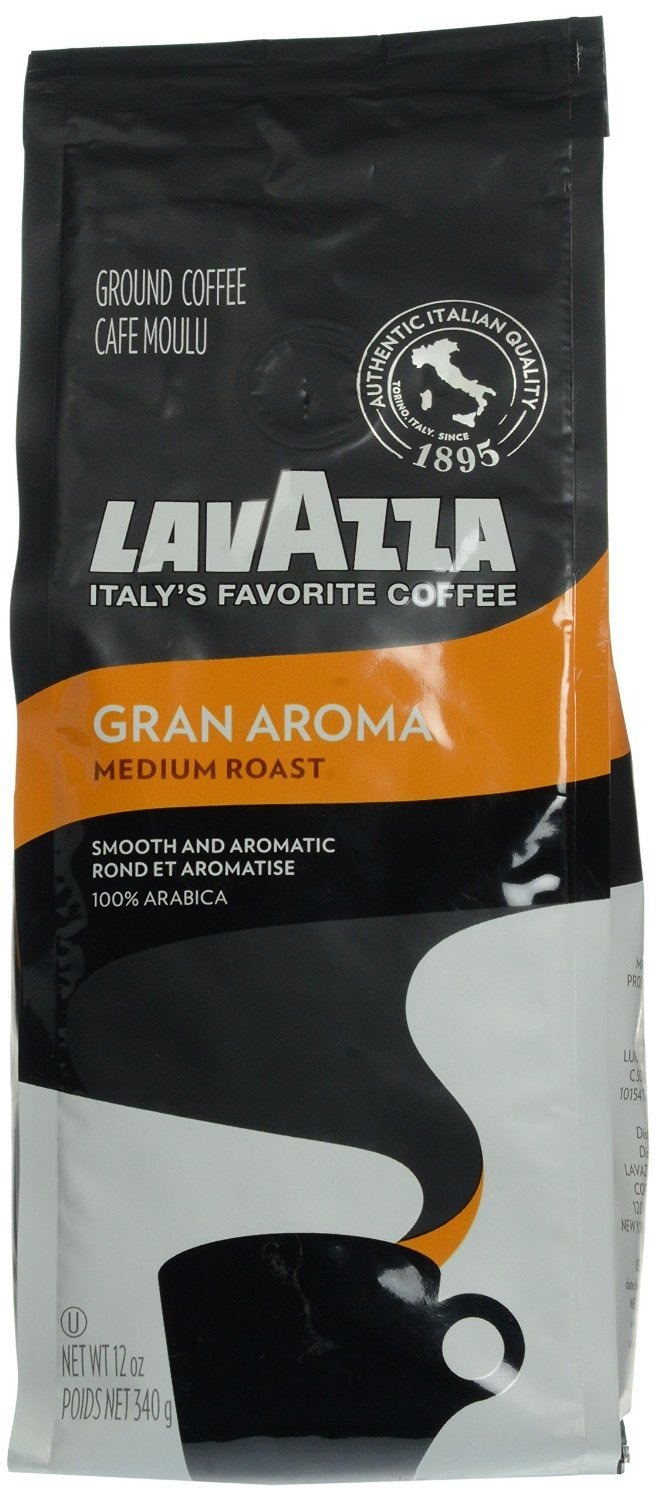
Item Name: Lavazza Coffee Grnd Gran Aroma
Value: 12.0
Unit: Ounce

Price: 10